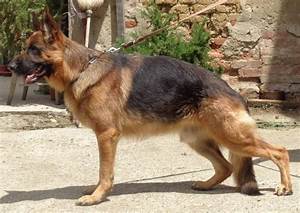
Label: cane